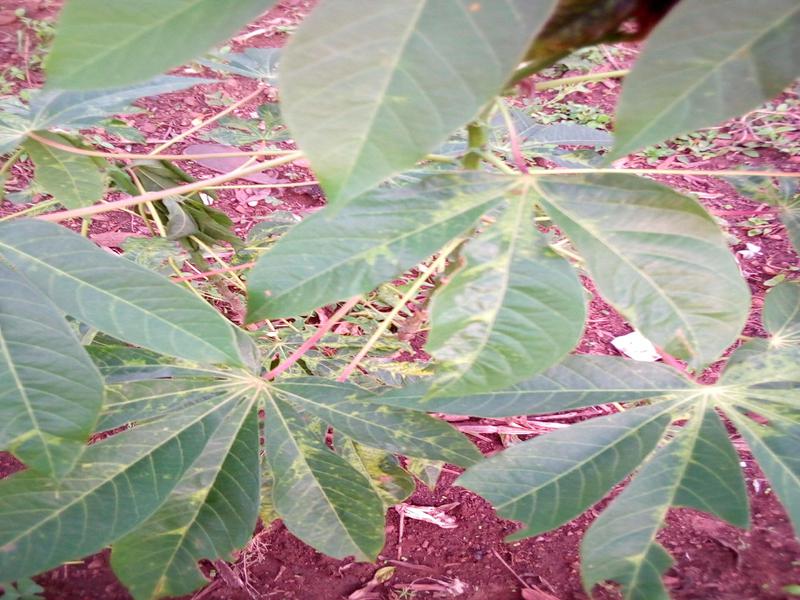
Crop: cassava
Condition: mosaic_disease